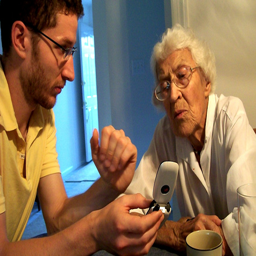
A man sitting next to a woman at a table with a smart phone.
A young boy showing an elderly woman something on a cellphone.
A young man in a yellow shirt holds out a white cell phone as an elderly lady in a white shirt looks at it.
a person showing a cell phone to an older person
A man showing an older woman a cell phone.